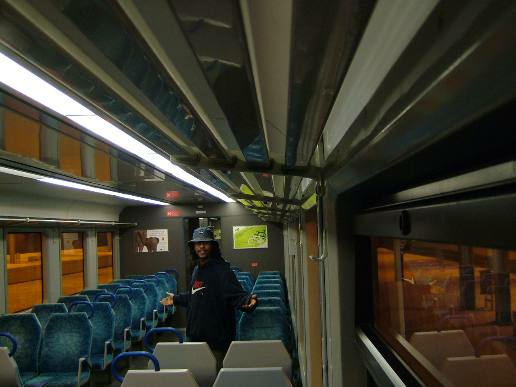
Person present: Yes